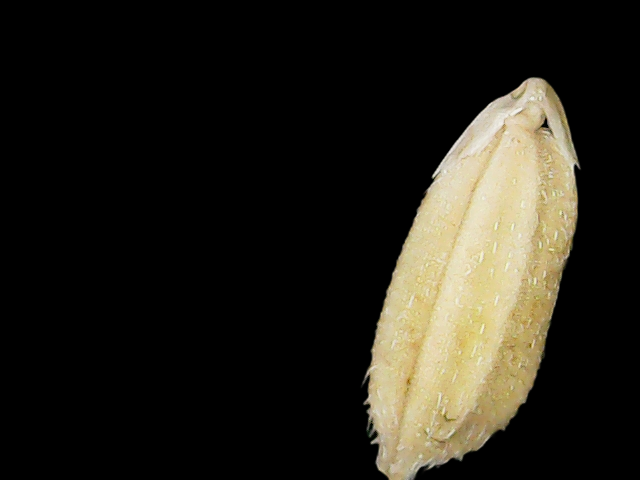
Rice variety: Bd33